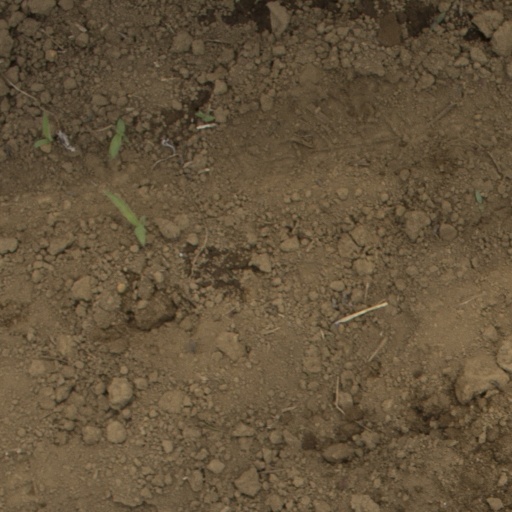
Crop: Jerusalem artichoke